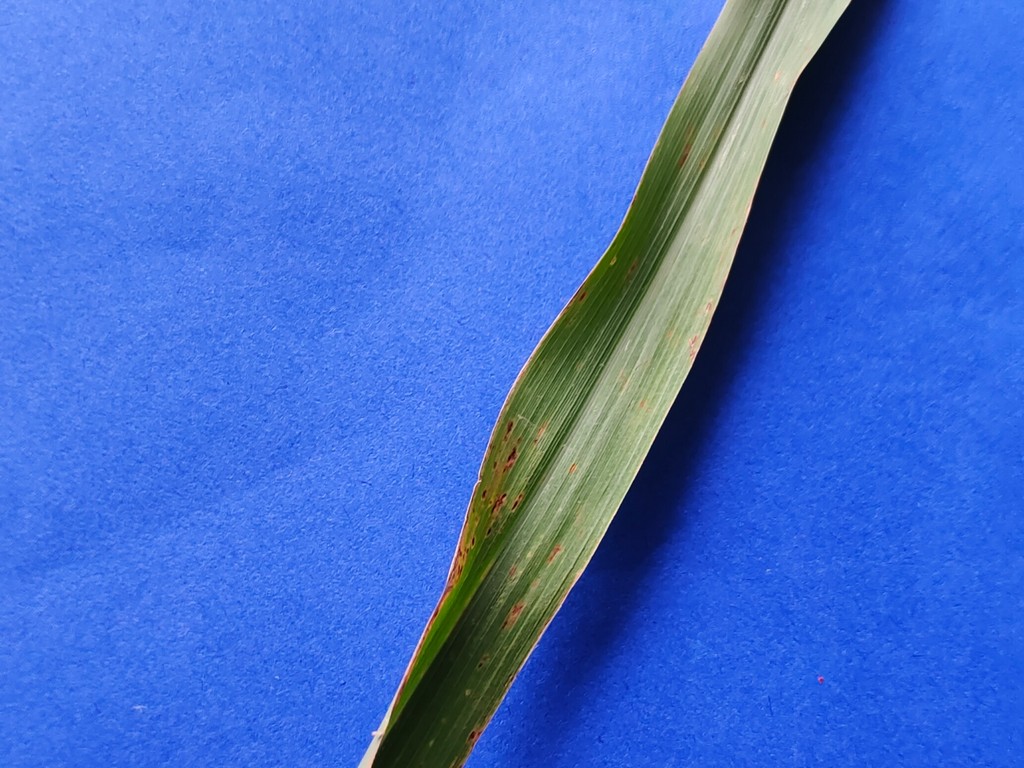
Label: Unhealthy